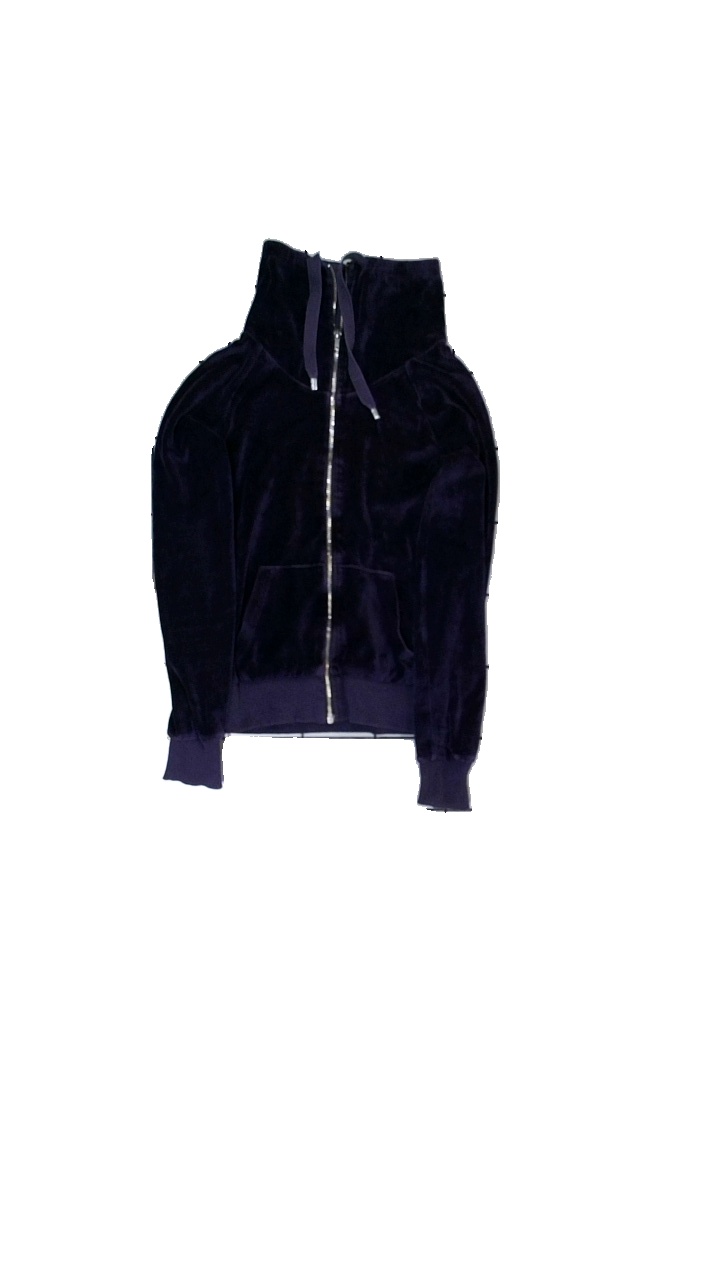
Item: Hoodie (Ladies)
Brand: H&m
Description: Turtle neck hoddie
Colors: Purple
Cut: Turtle neck
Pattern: Other
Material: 100% bomull
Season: All
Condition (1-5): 3
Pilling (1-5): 4
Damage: smutsigt
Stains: Minor
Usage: Export
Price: <50